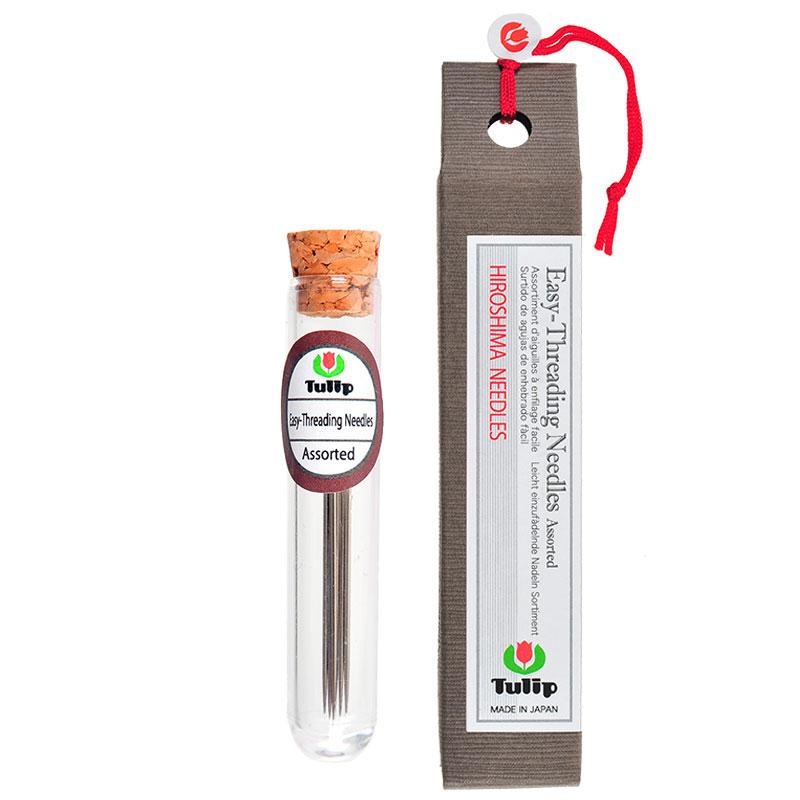
Set Agujas Japonesas <br> Auto-Enhebrable Diferentes Tamaños
Las agujas japonesas de Tulip simplemente son buenísimas! Pasan de manera muy suave a través de las telas y además son flexibles, lo que las hace más duraderas y fáciles de usar. Para las que nos gusta bordar son simplemente un sueño. Estas agujas tienen una ranura en la cabeza que permite poner el hilo sin tener que enhebrar. Vienen 6 agujas en un tubo de ensayo con corcho, dentro de un precioso empaque con diseño japonés. 2 x 0,89mm x 42,5mm. 2 x 0,76mm x 38,0mm. 2 x 0,71mm x 36,5mm.
Brand: Tulip
Category: Arts & Entertainment > Hobbies & Creative Arts > Arts & Crafts > Art & Crafting Tools > Needles & Hooks > Hand-Sewing Needles > Embroidery Needles